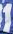
Number: 1